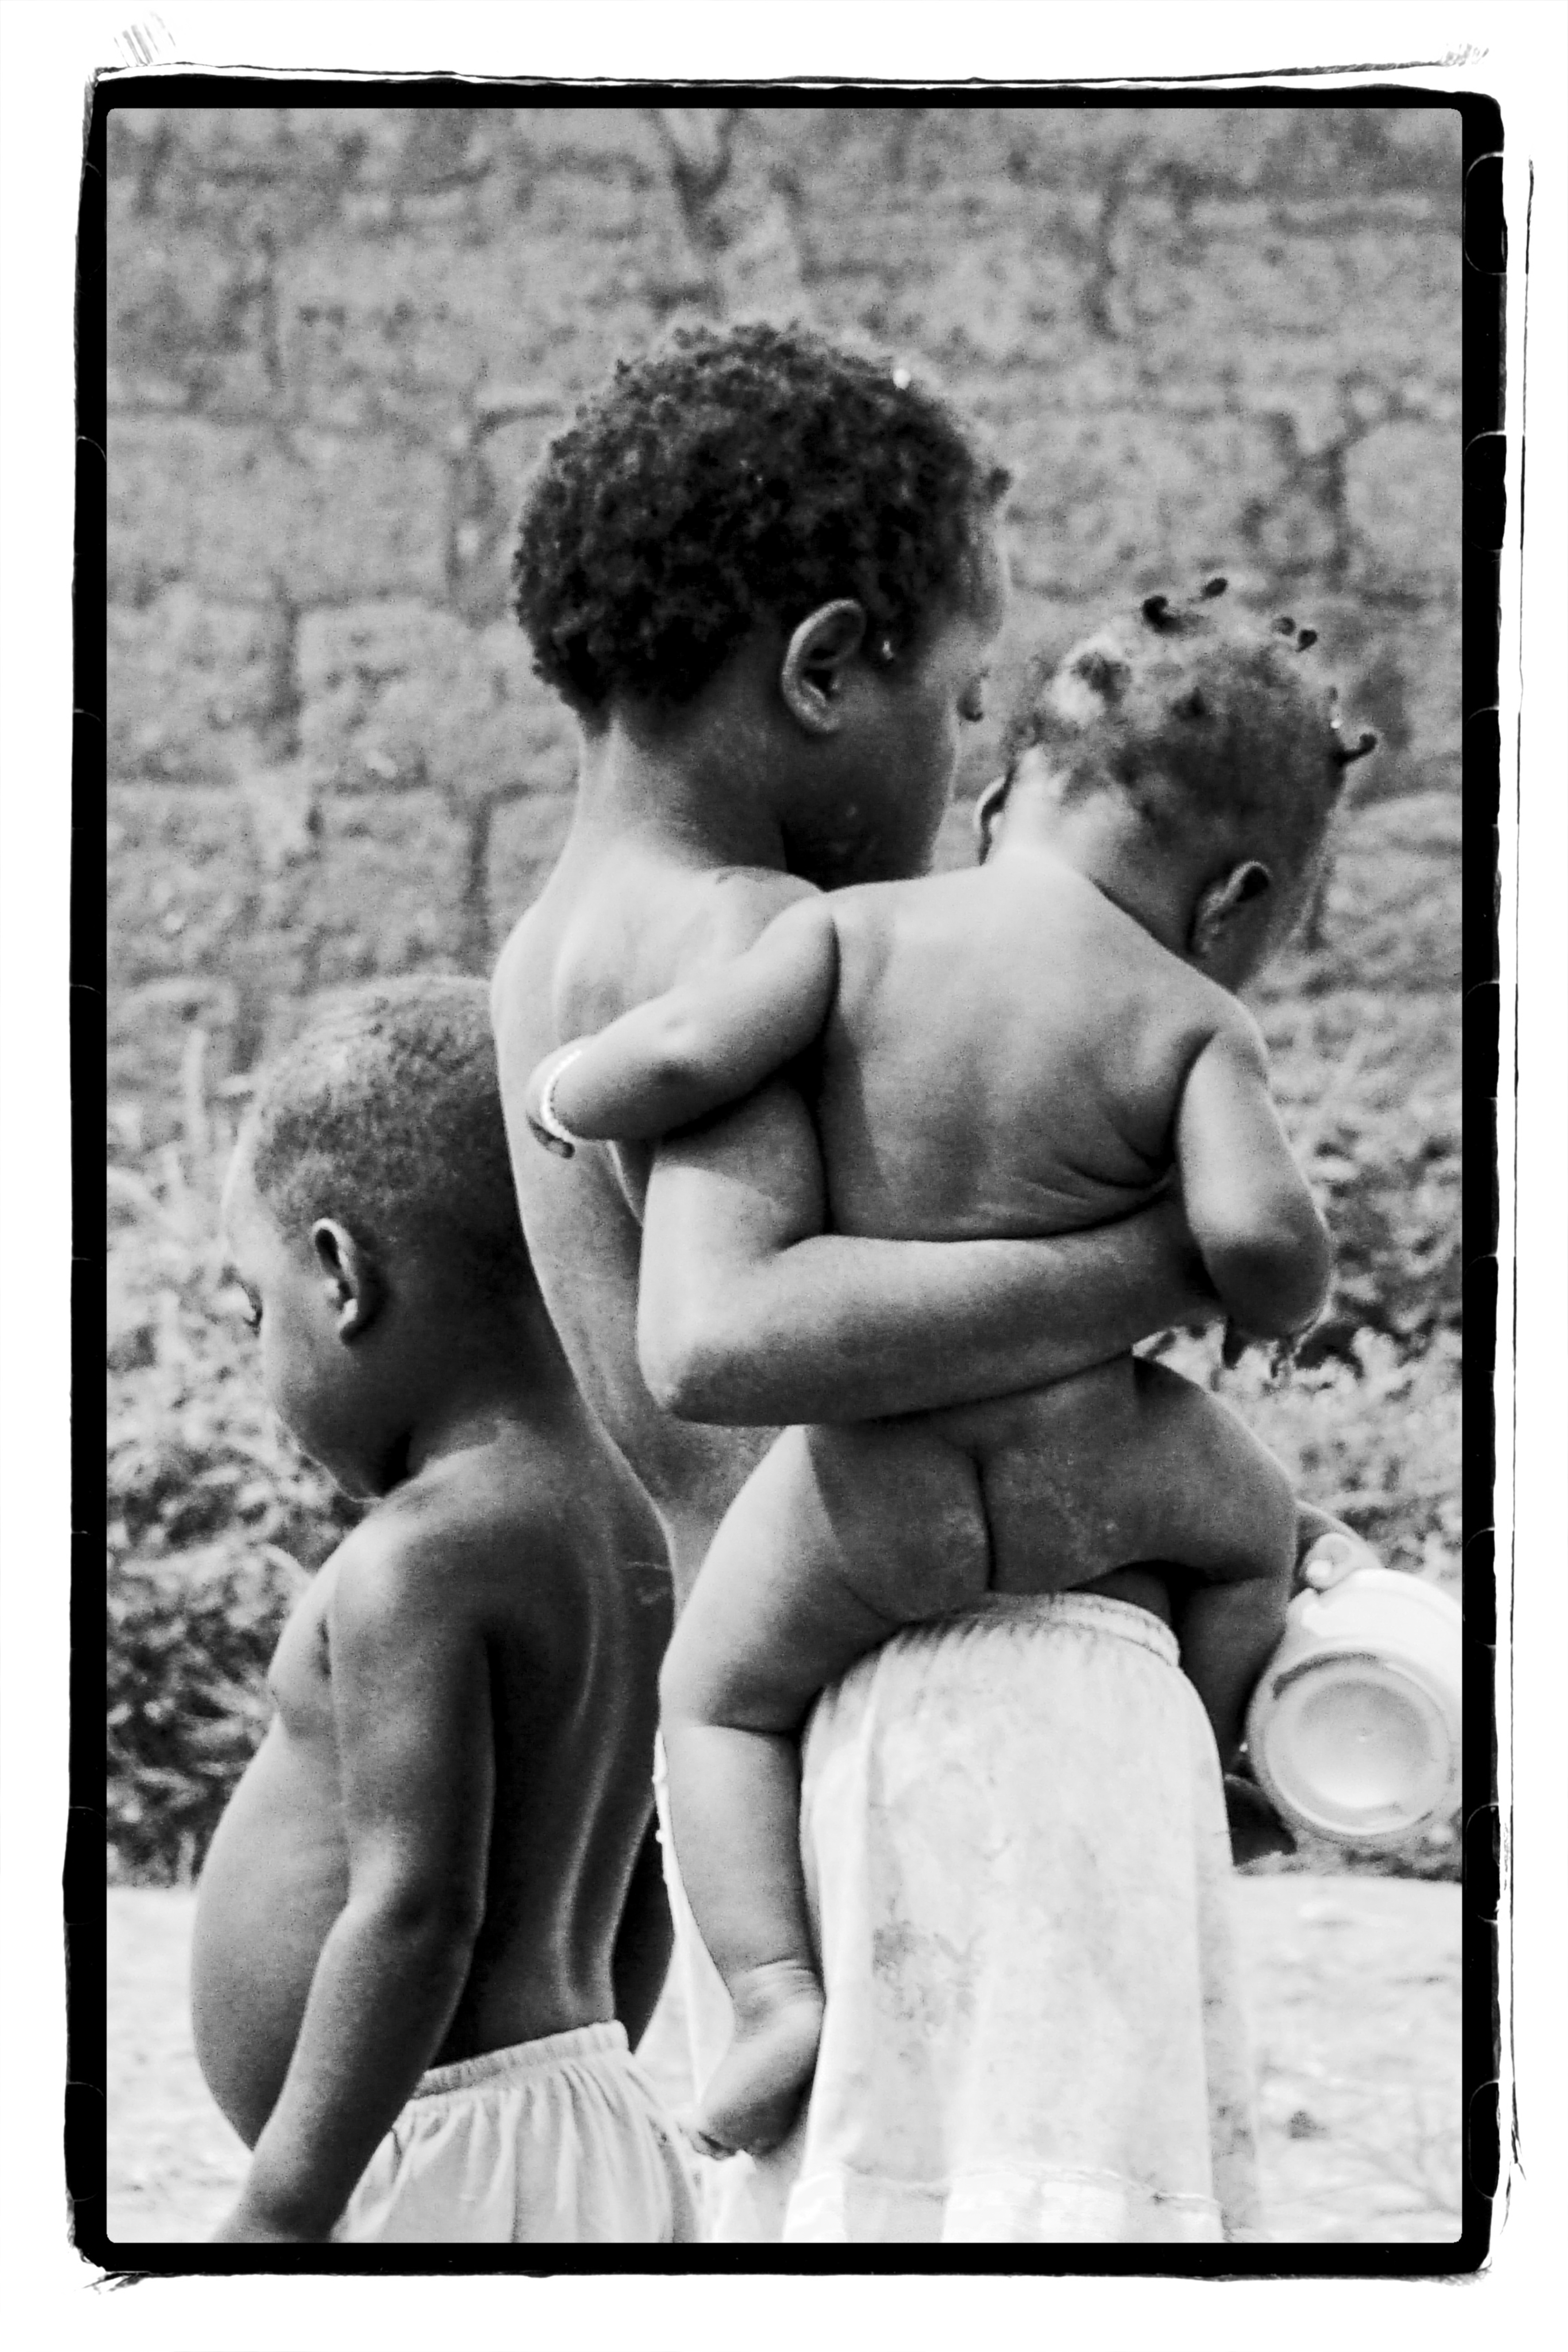
person, black and white, girl, alone, male, portrait, africa, black, monochrome, sad, children, drawing, photograph, photomontage, culture, poverty, misery, african, ethnicity, monochrome photography, human positions